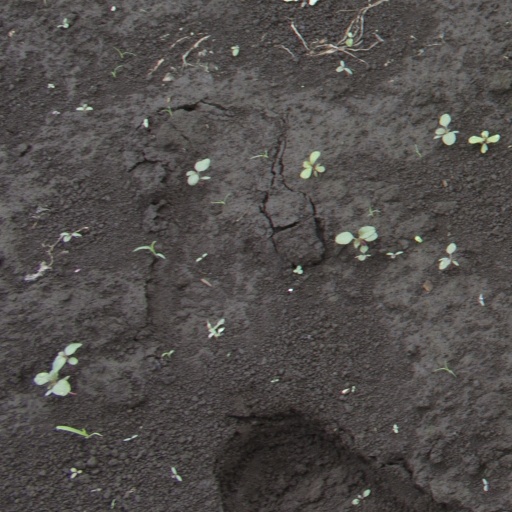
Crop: soybean